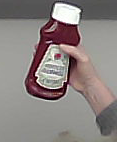
Product: heinz_ketchup